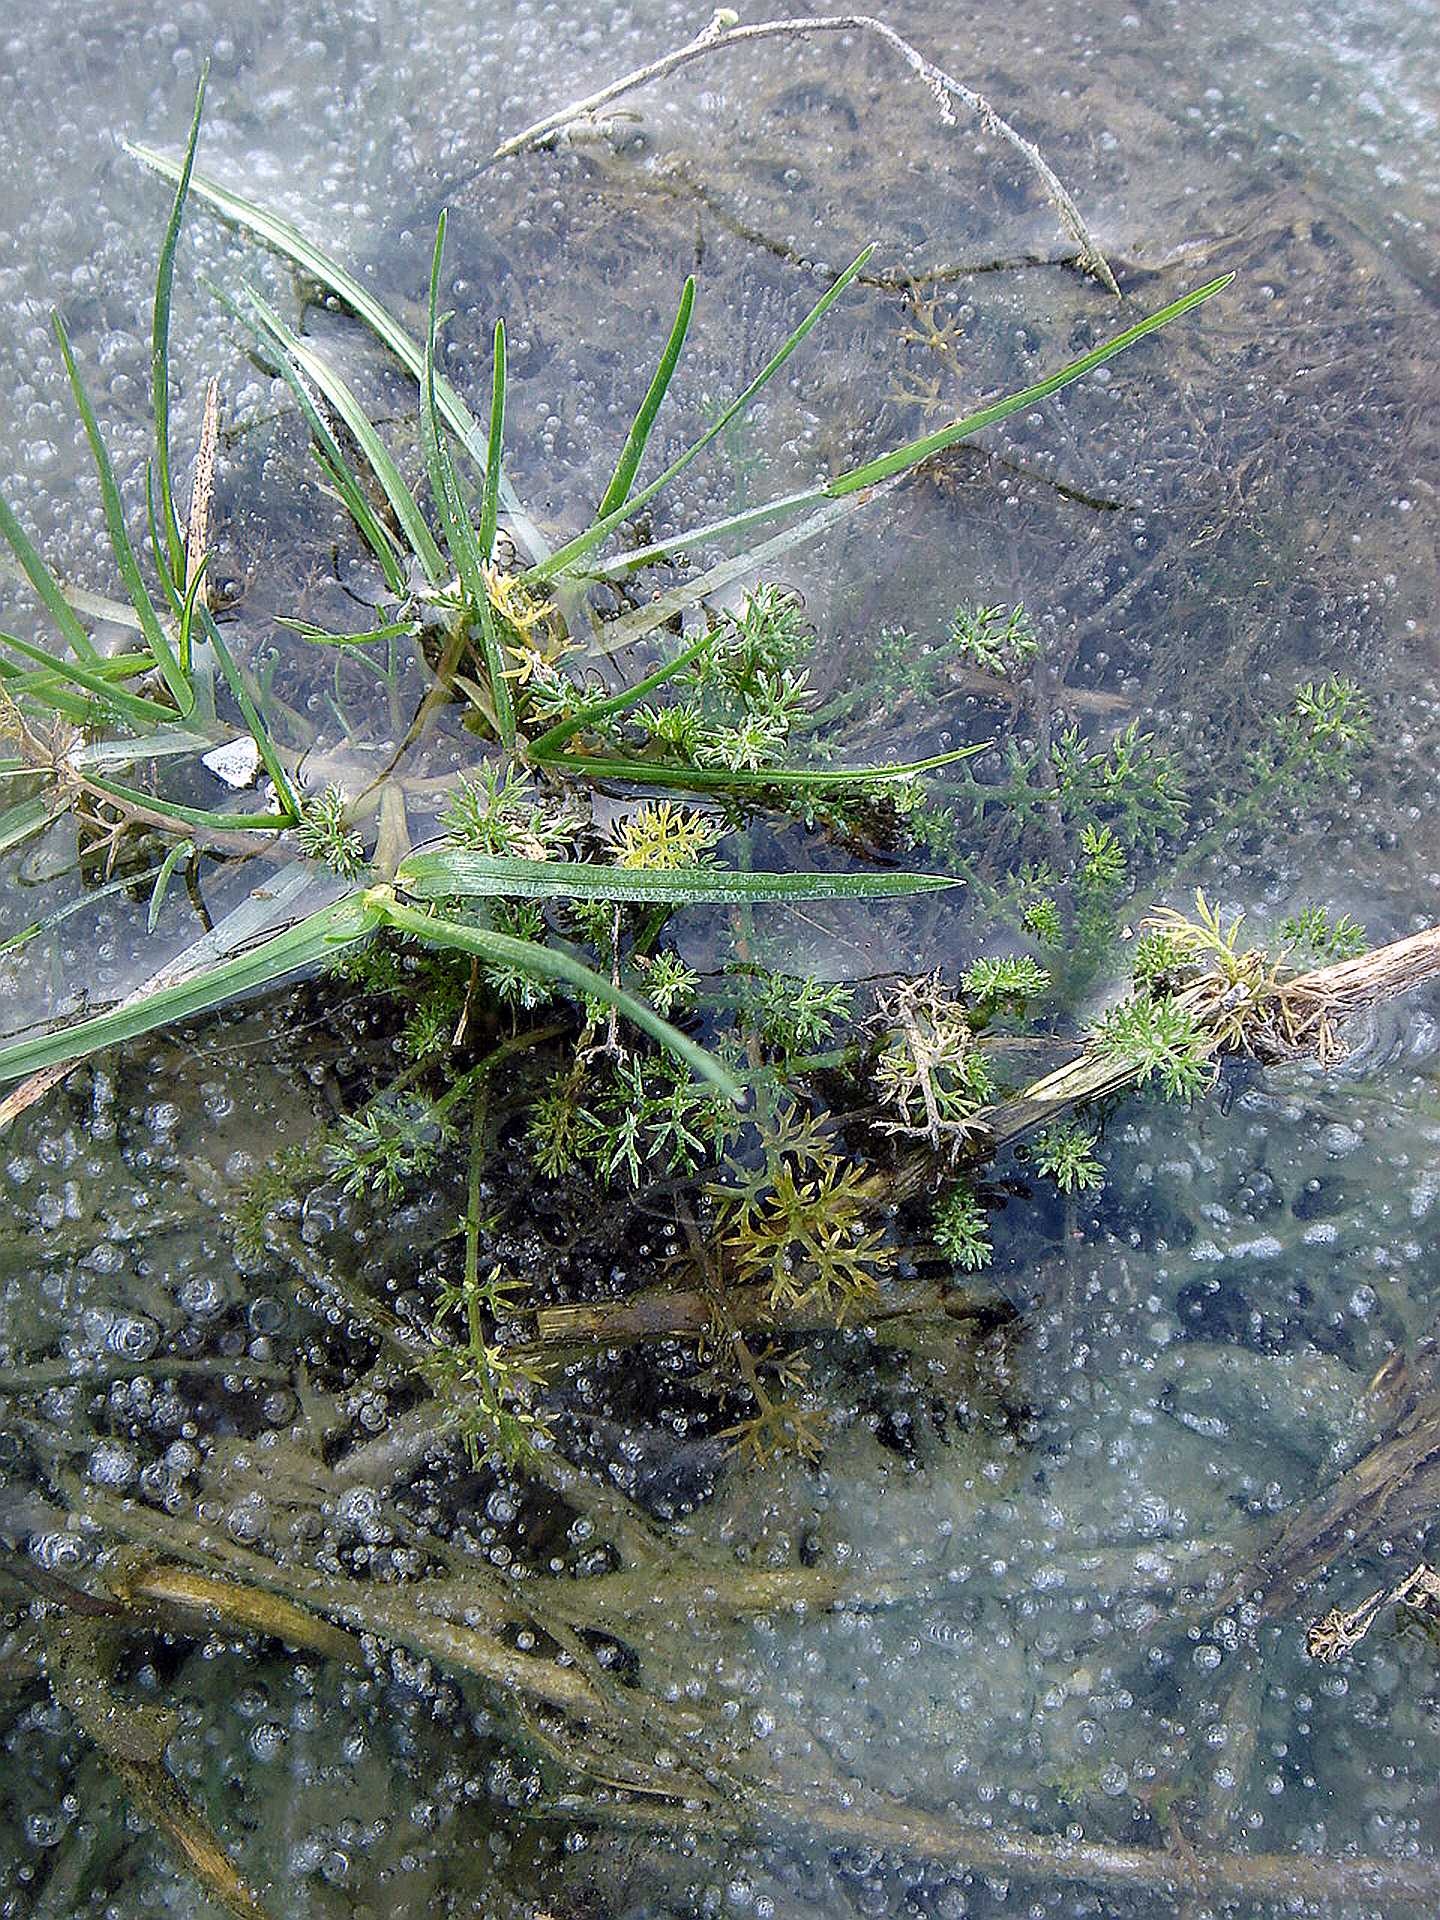
tree, water, forest, branch, winter, plant, leaf, flower, frost, stream, ice, frozen, flora, rainforest, wetland, bubbles, habitat, natural environment, woody plant, land plant